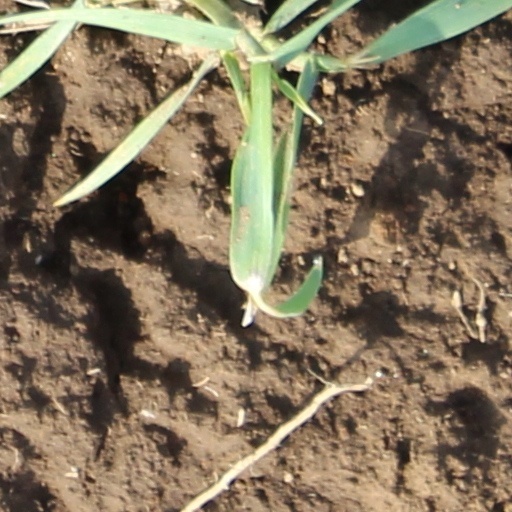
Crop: wheat